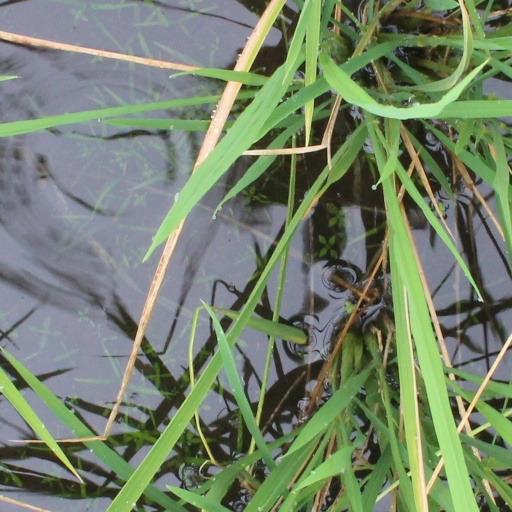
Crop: rice